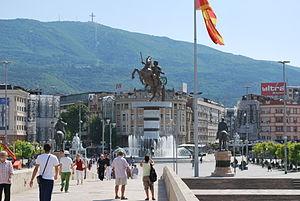
La géographie de la République de Macédoine du Nord est caractéristique de celle de la péninsule balkanique par l'emprise des massifs montagneux qui s'étendent sur le pays et les multiples climats qui s'y croisent. Classée parmi les plus petits États européens, la Macédoine du Nord connaît en effet aussi bien le climat de montagne que le climat méditerranéen, et elle reçoit autant l'influence de la mer Égée que celle de l'Adriatique ou de la mer Noire.
Skopje est la capitale et la plus grande ville de la Macédoine du Nord. Elle compte aujourd'hui un peu plus de 500 000 habitants, soit le tiers de la population totale du pays, dont une forte minorité d'Albanais et des communautés turque et rom. Seule métropole nord-macédonienne, elle concentre la majeure partie des fonctions administratives, économiques et culturelles du pays. Elle est située sur un important carrefour routier des Balkans, entre l'Égée et le Danube, et l'Adriatique et la mer Noire, et vit principalement de l'industrie métallurgique, agroalimentaire et textile.
Cet article recense les plus grandes places urbaines, pour ce qui est de la superficie.